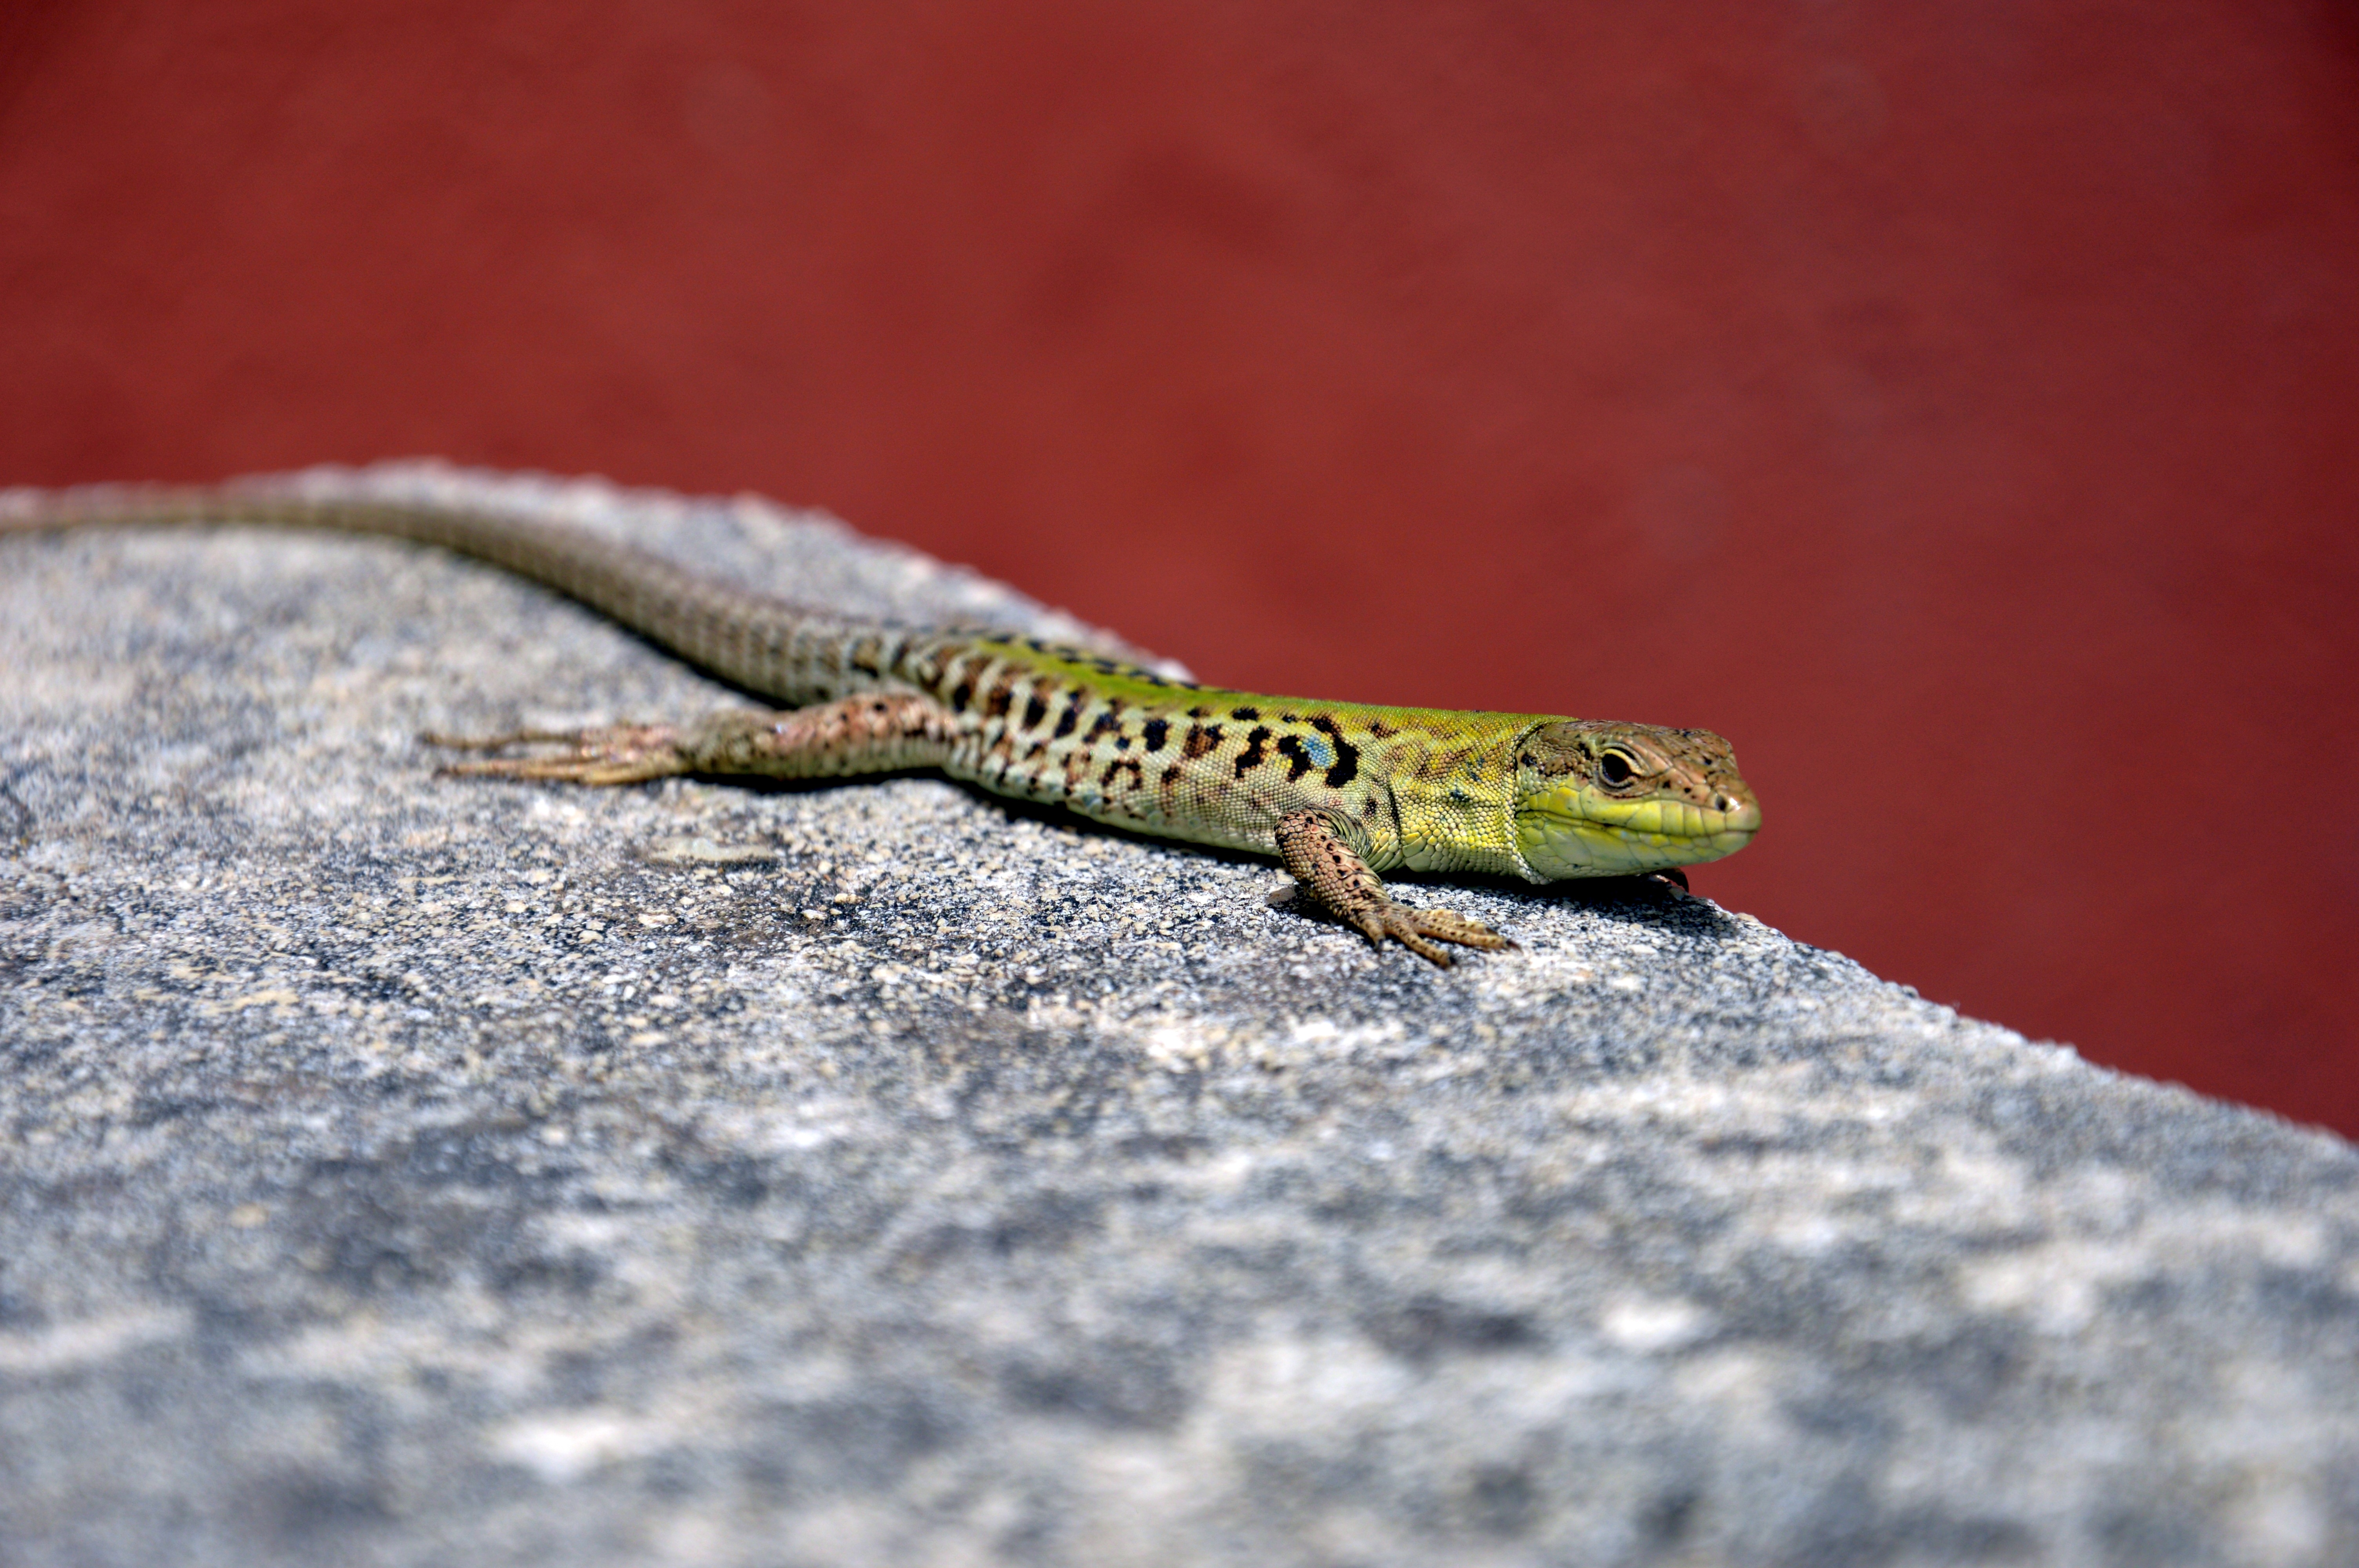
nature, wildlife, reptile, amphibian, fauna, lizard, gecko, close up, vertebrate, newt, macro photography, lacerta, the lizard, dactyloidae, scaled reptile, lacertidae, lissotriton